Kristen Dalton (Miss USA)

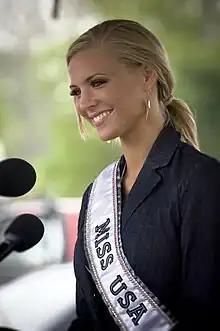
Dalton in 2009

In November 2008, Dalton won the Miss North Carolina USA 2009 title in a state pageant held in High Point, North Carolina.